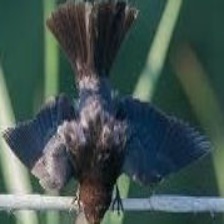
Species: BROWN HEADED COWBIRD
Scientific name: MOLOTHRUS ATER